Islam in Djibouti

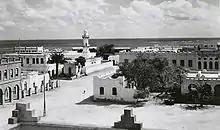
The Al Sada Mosque in Djibouti City in the 1940s

Islam was introduced to the Horn region early on from the Arabian Peninsula, shortly after the hijra. Zeila, in adjacent Somalia's two-mihrab Masjid al-Qiblatayn, dates to the 7th century and is the oldest mosque in the city. In the late 9th century, Al-Yaqubi wrote that Muslims were living along the northern Somali seaboard. He also mentioned that the Adal kingdom had its capital in the city, suggesting that the Adal Sultanate (with Zeila as its headquarters) dates back to at least the 9th or 10th century. According to I.M. Lewis, the polity was governed by local dynasties who also ruled over the similarly-established Sultanate of Mogadishu in the Benadir region to the south. Adal's history from this founding period forth would be characterized by a succession of battles with neighbouring Abyssinia.